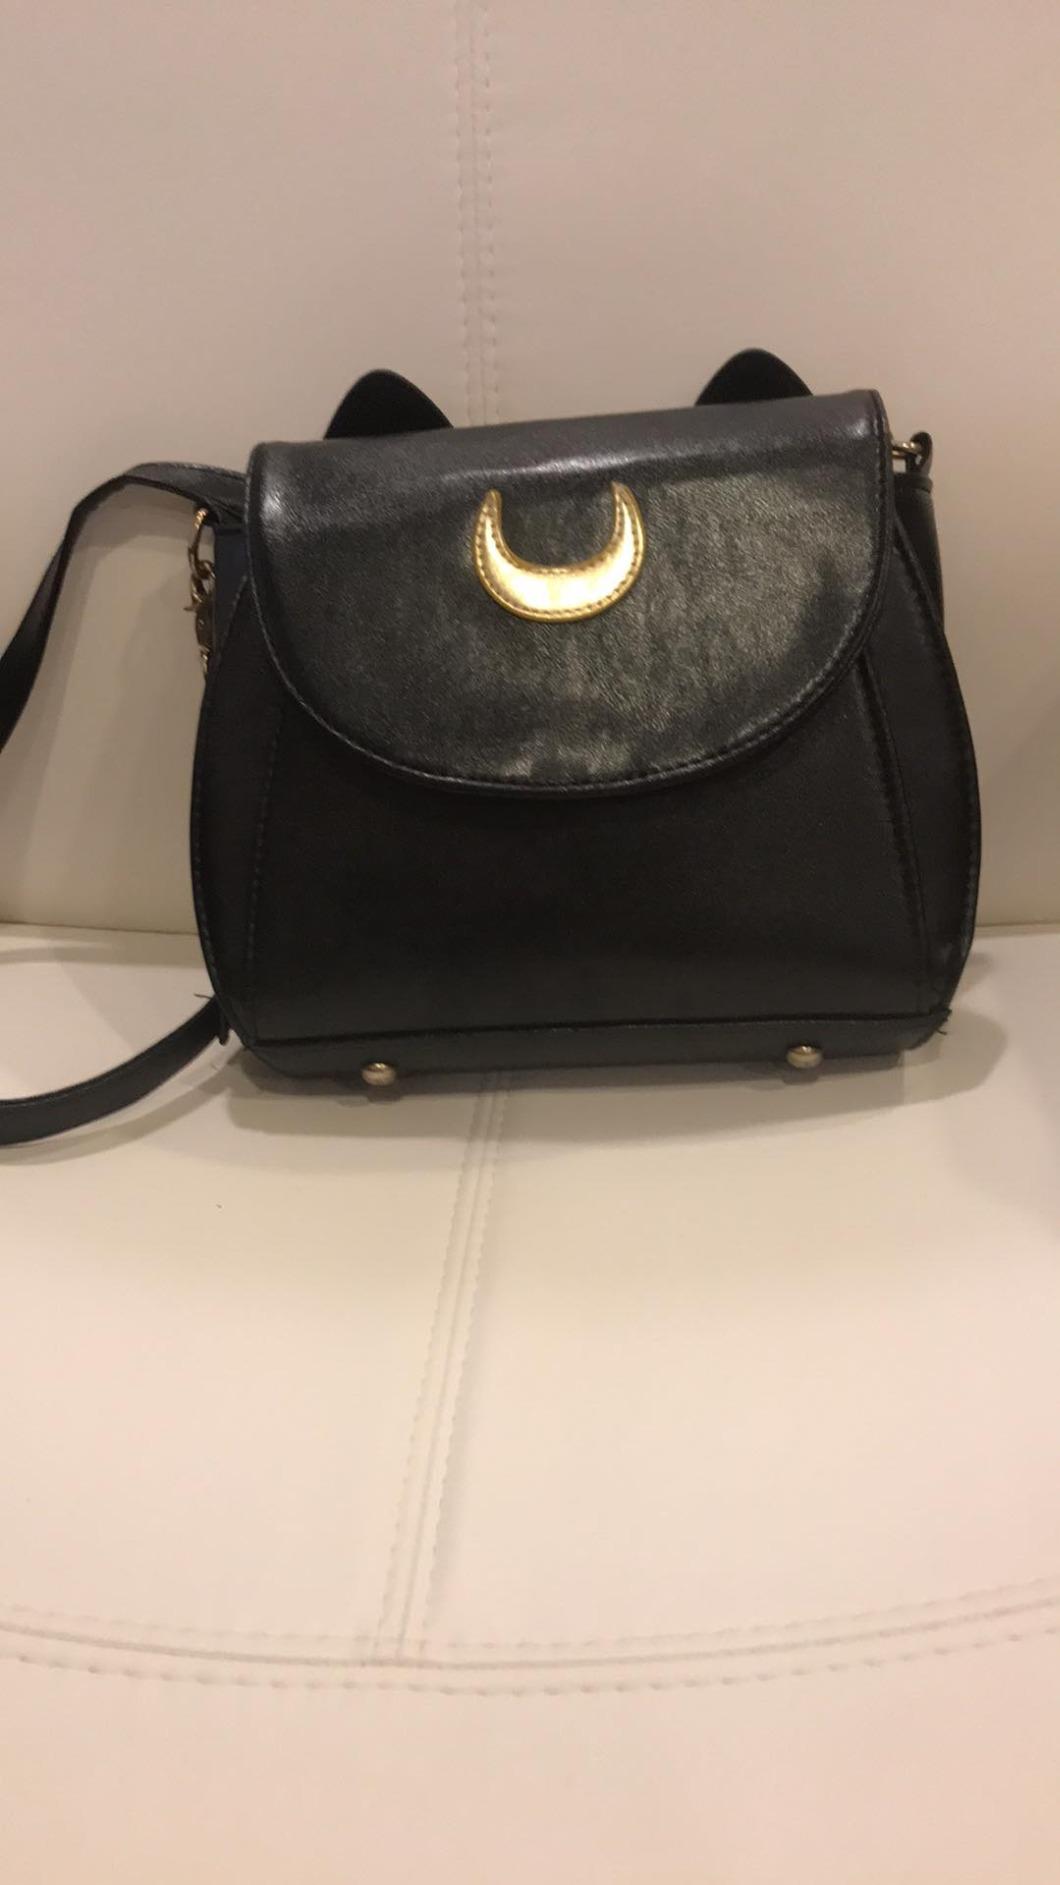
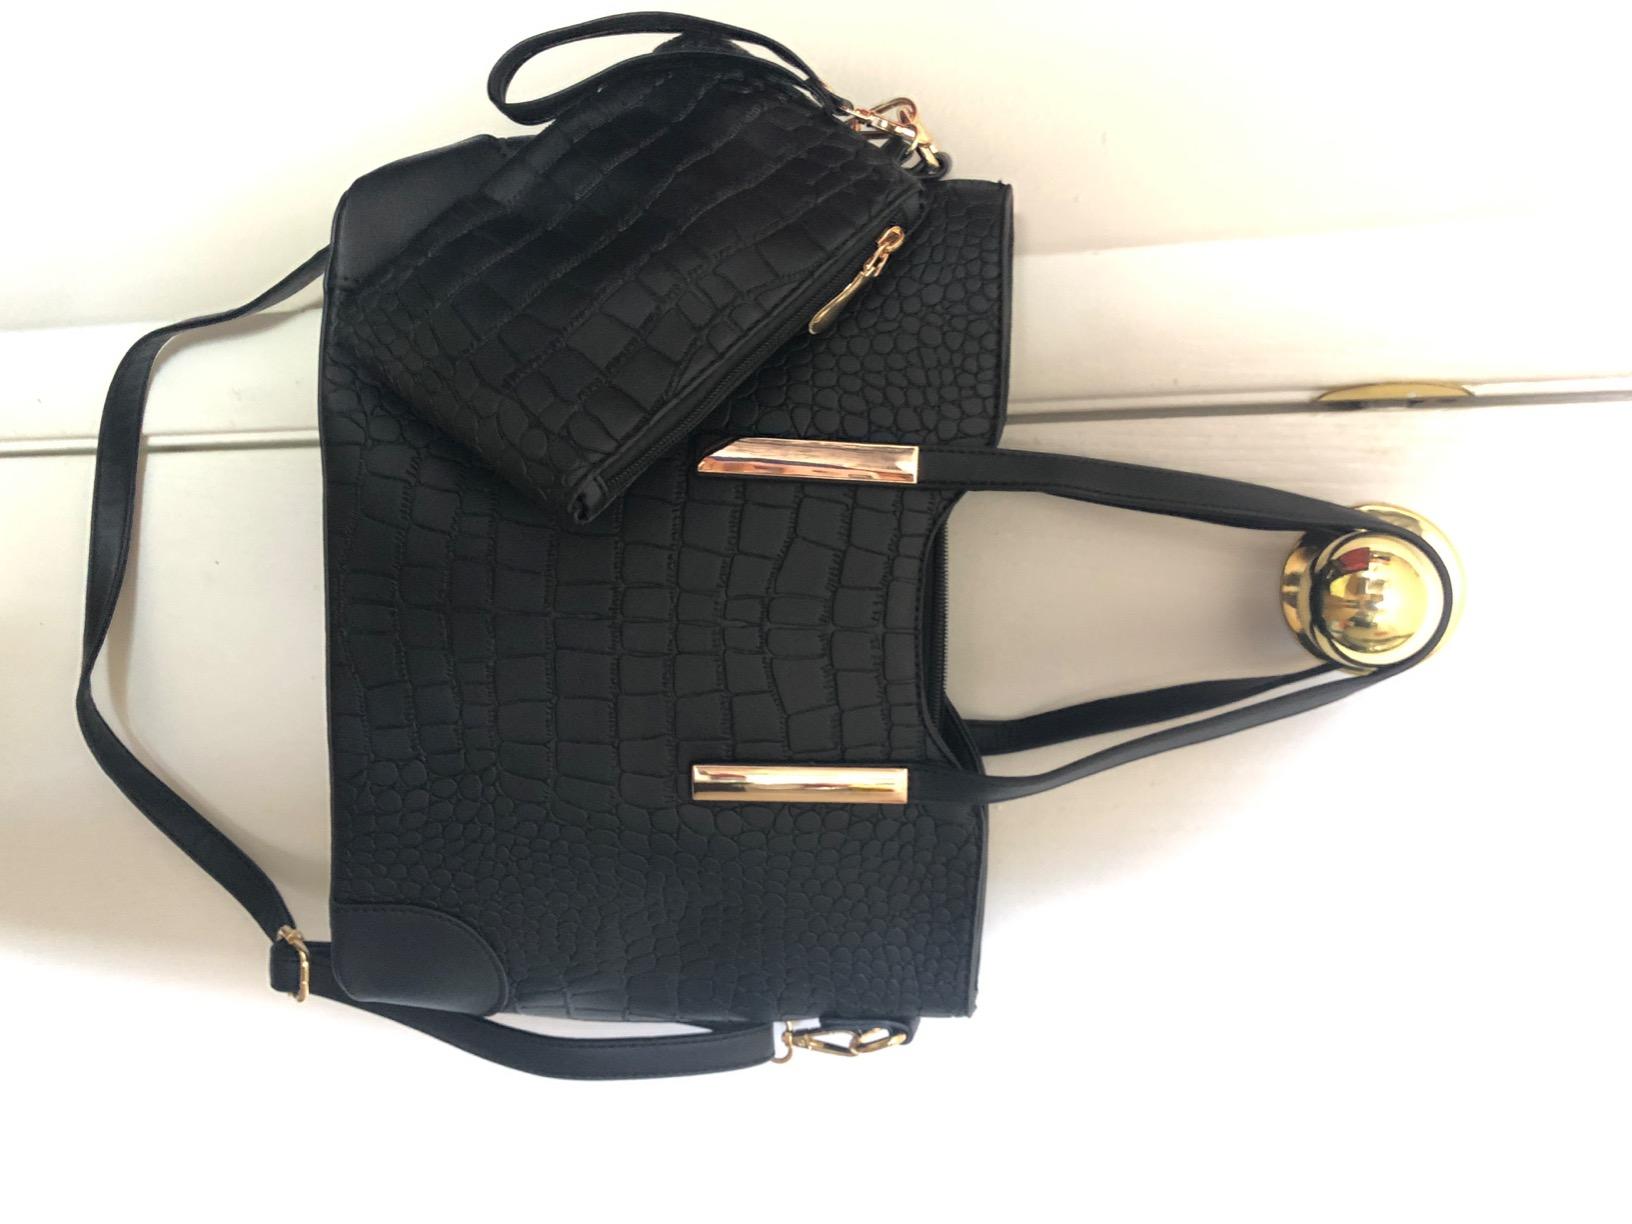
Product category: accessories_handbag
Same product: no